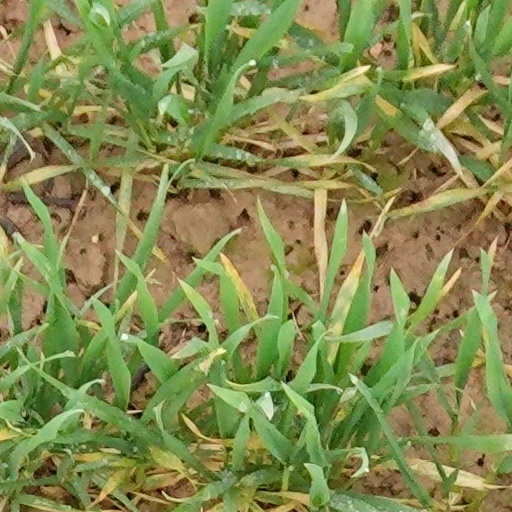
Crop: wheat